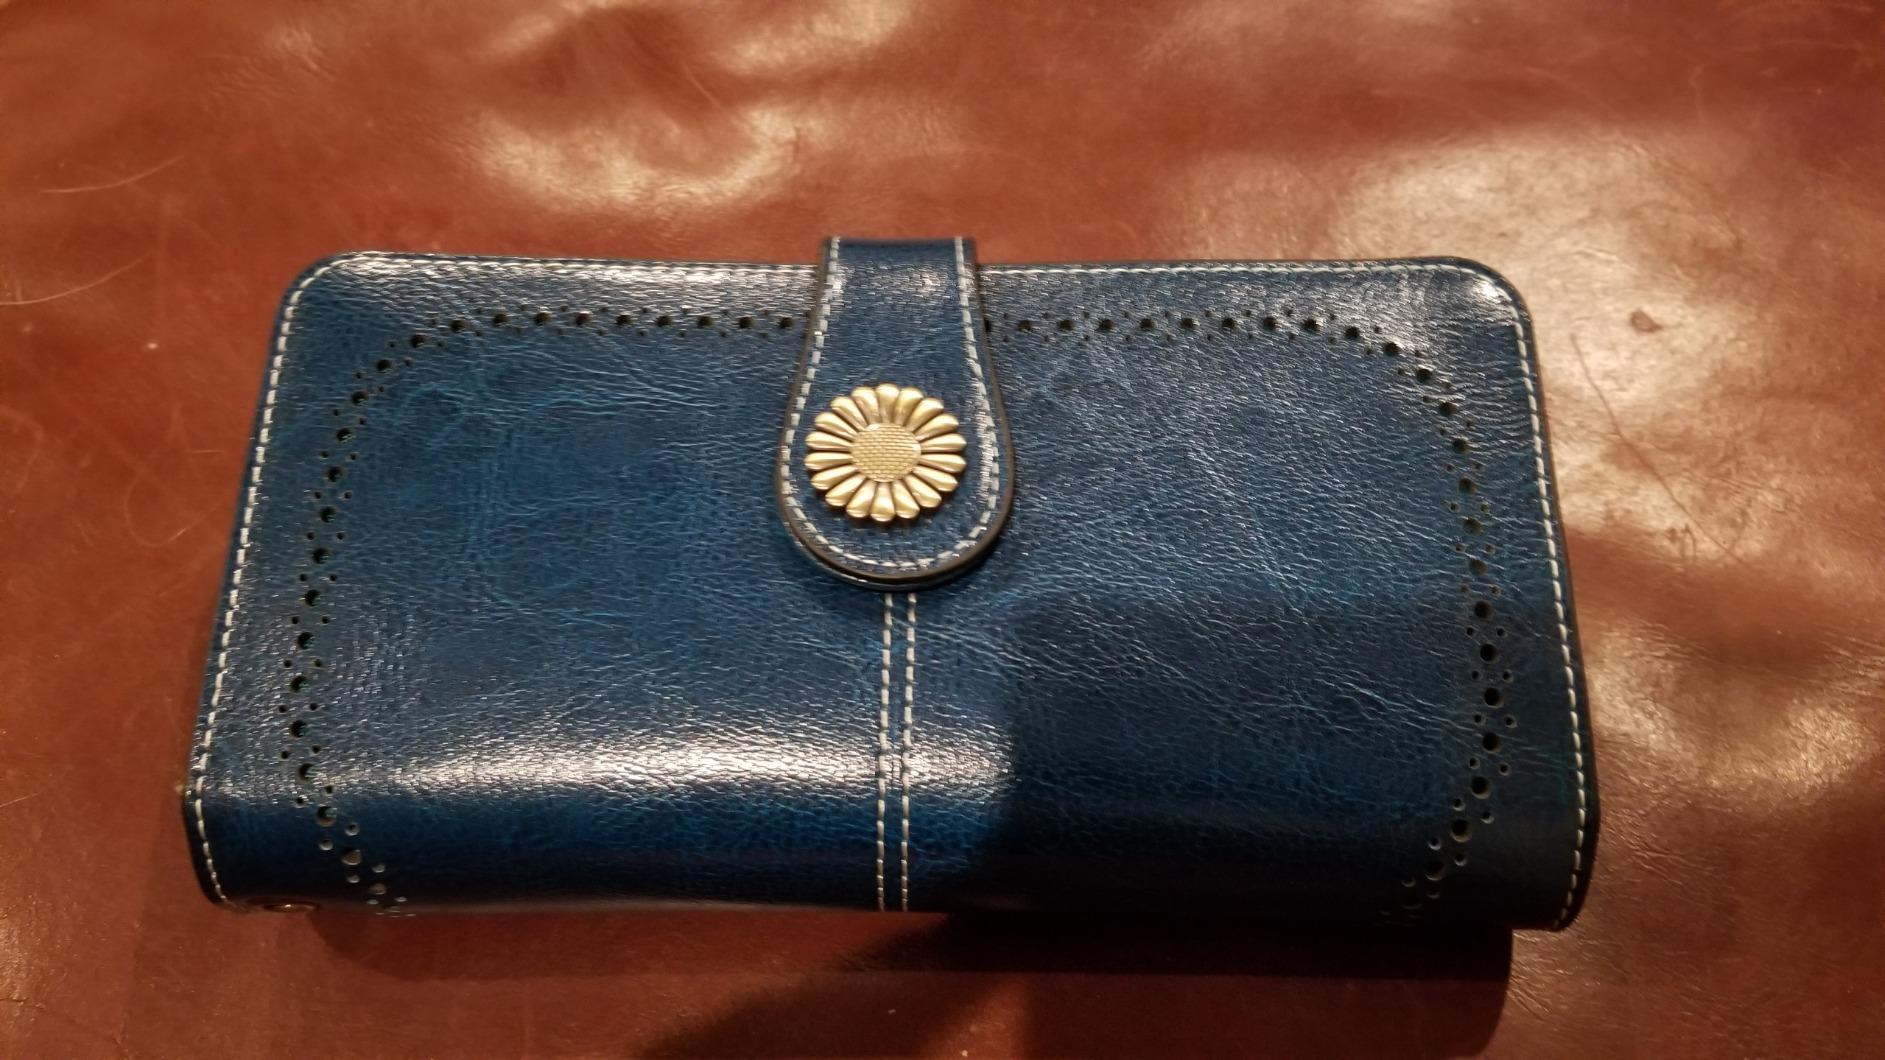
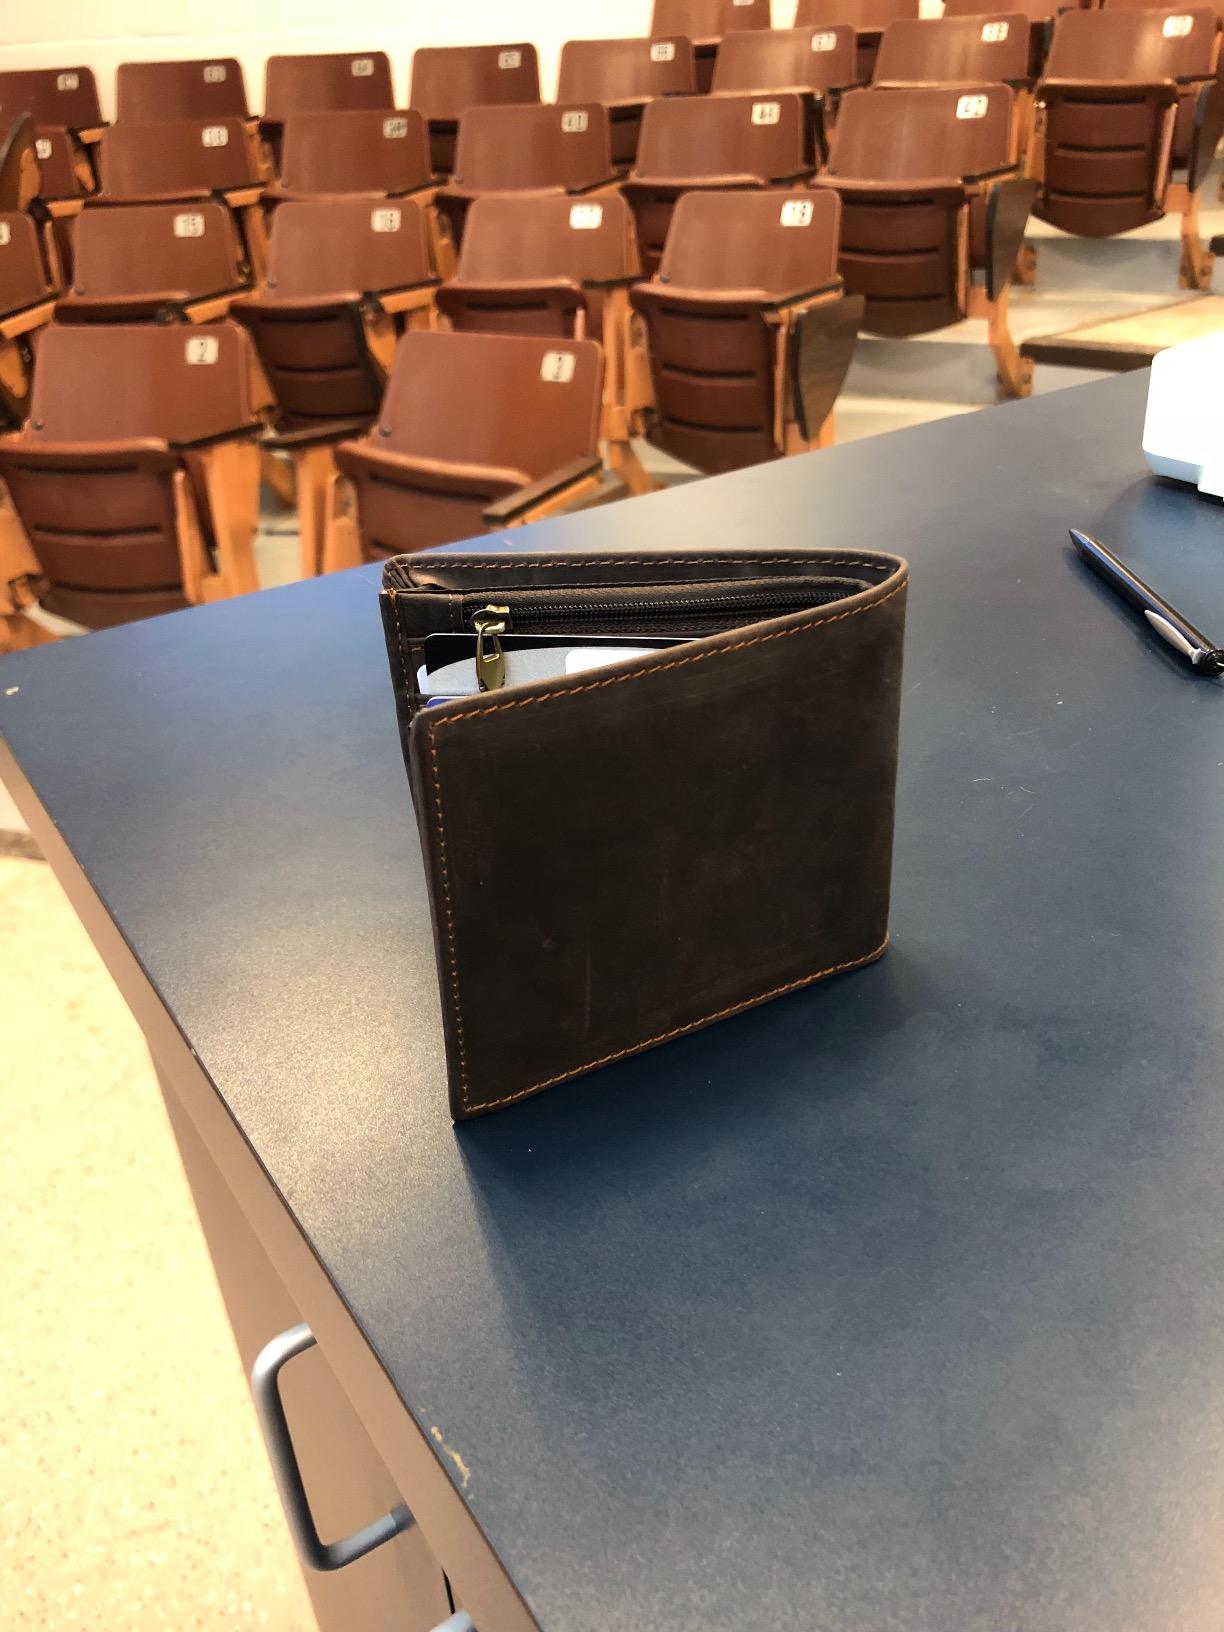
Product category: accessories_wallet
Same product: no